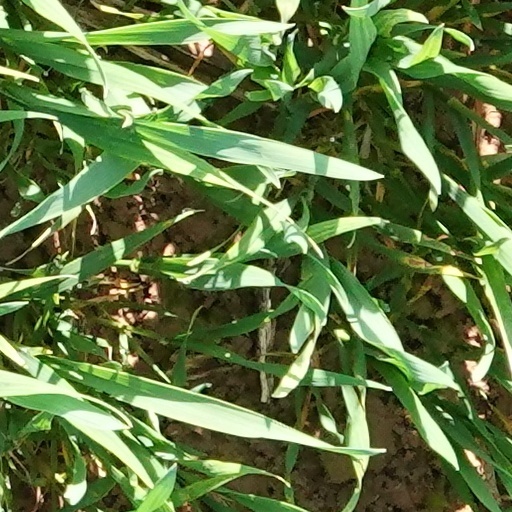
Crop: wheat